Trap shooting

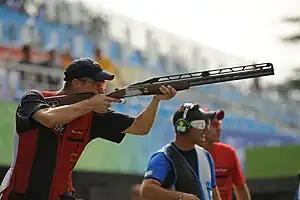
Glenn Eller at the 2008 Summer Olympics double trap finals

Trap shooting is practiced all over the world but is most popular in the United States (particularly the Midwest), Canada and Europe. Trap shooting variants include, but are not limited to, international varieties Olympic trap, also known as "International Trap", "Bunker", "ISSF Trap", "Trench". Non-Olympic shooting variants include Down-The-Line, also known as "DTL", Nordic Trap, and double trap. American Trap is the predominant version in the United States and Canada.